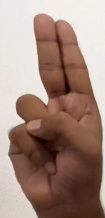
ASL sign: U